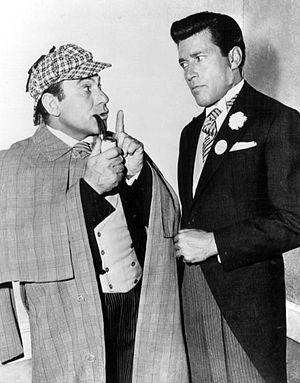
77 Sunset Strip est une série télévisée policière en 206 épisodes de 60 minutes en noir et blanc basée sur les romans de Roy Huggins et diffusée entre le 10 octobre 1958 et le 7 février 1964 sur le réseau ABC, à une heure de forte audience. Elle met en vedette Efrem Zimbalist Jr., Roger Smith, et Edd Byrnes.
Louis Quinn est un acteur américain, né le 23 mars 1915 à Chicago, mort le 14 septembre 1988 à Los Angeles.